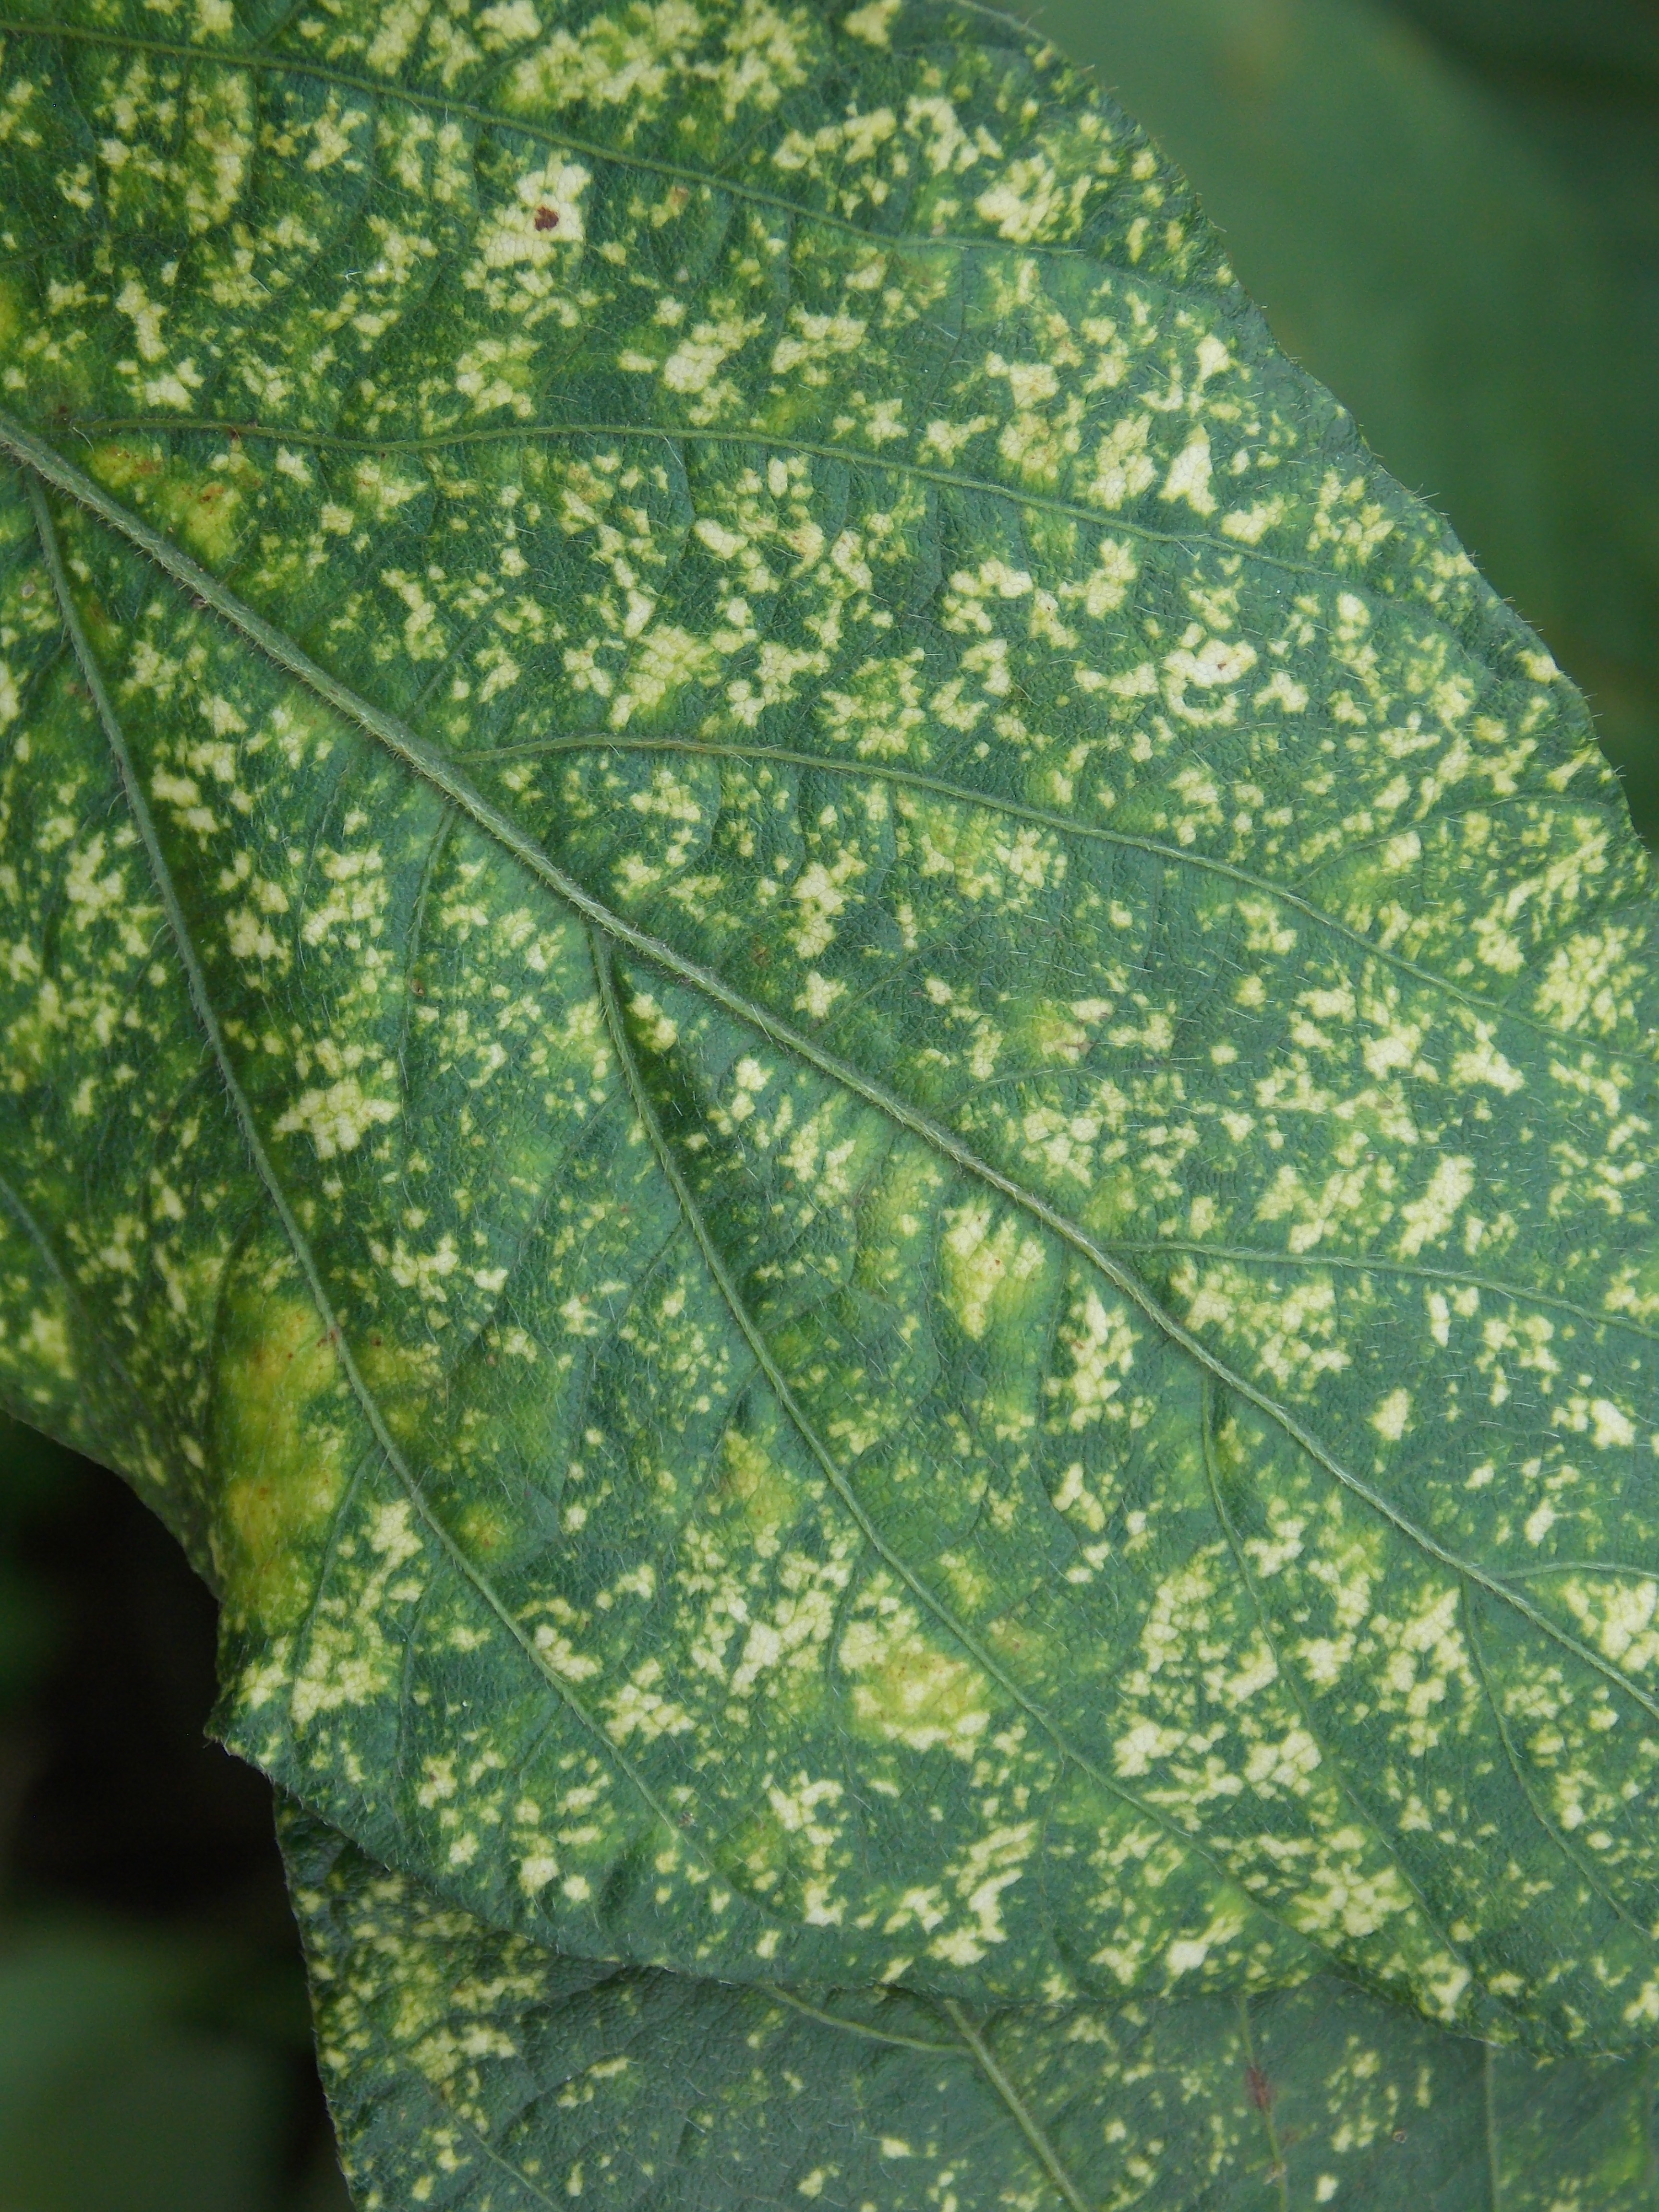
Label: Disease